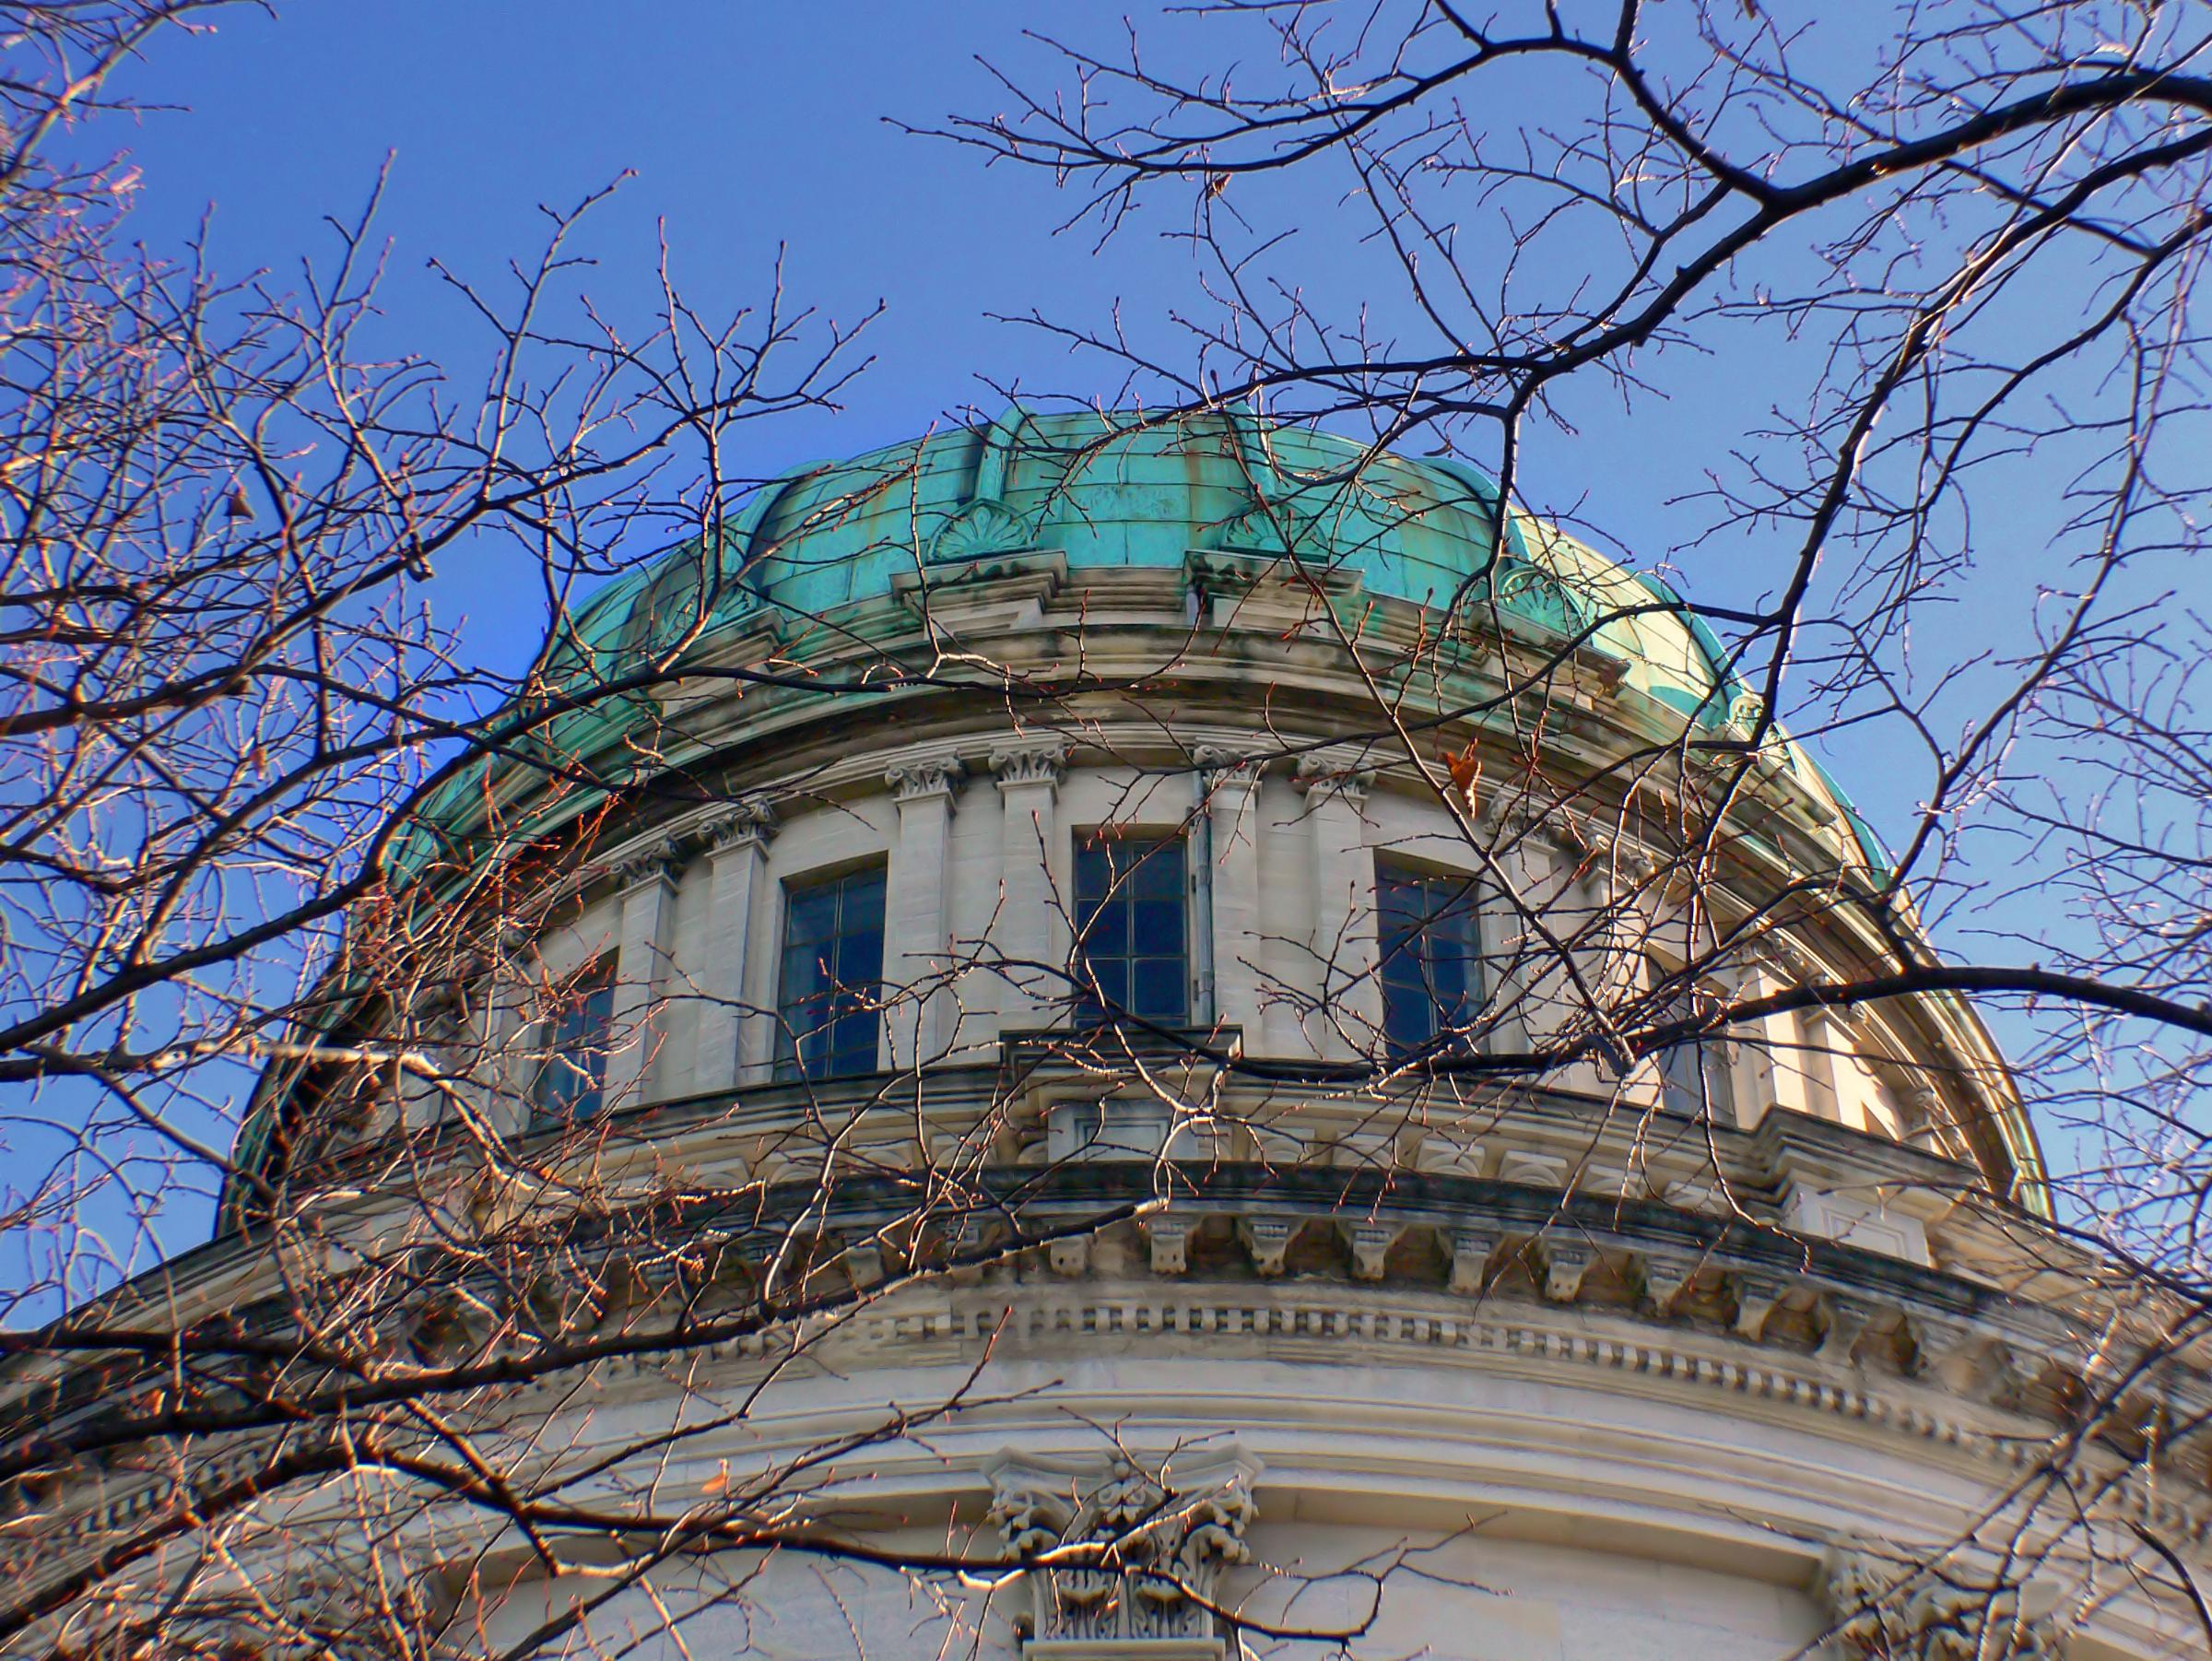
tree, architecture, house, building, facade, church, neoclassic, basilica, dome, estate, christchurch, canterbury, catholicchurch, oamarulimestone, churcharchitecture, urban area